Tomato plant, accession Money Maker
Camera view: horizontal (90 deg, fisheye); turntable rotation: 120 degrees
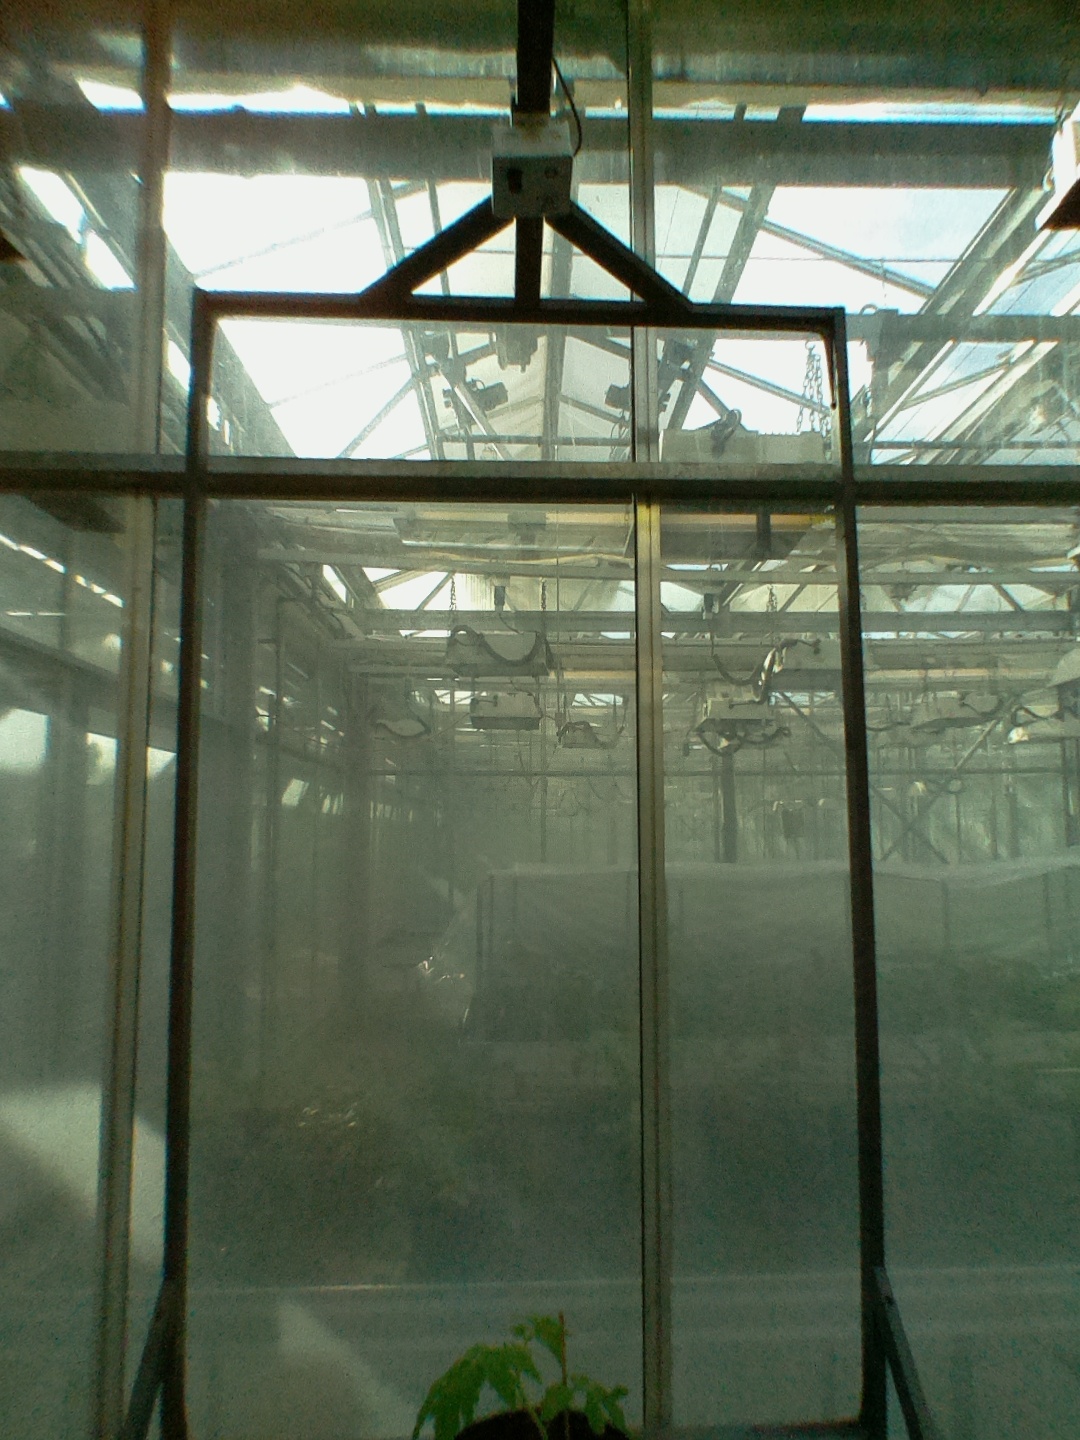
BBCH growth stage 13: 6 of true leaves visible